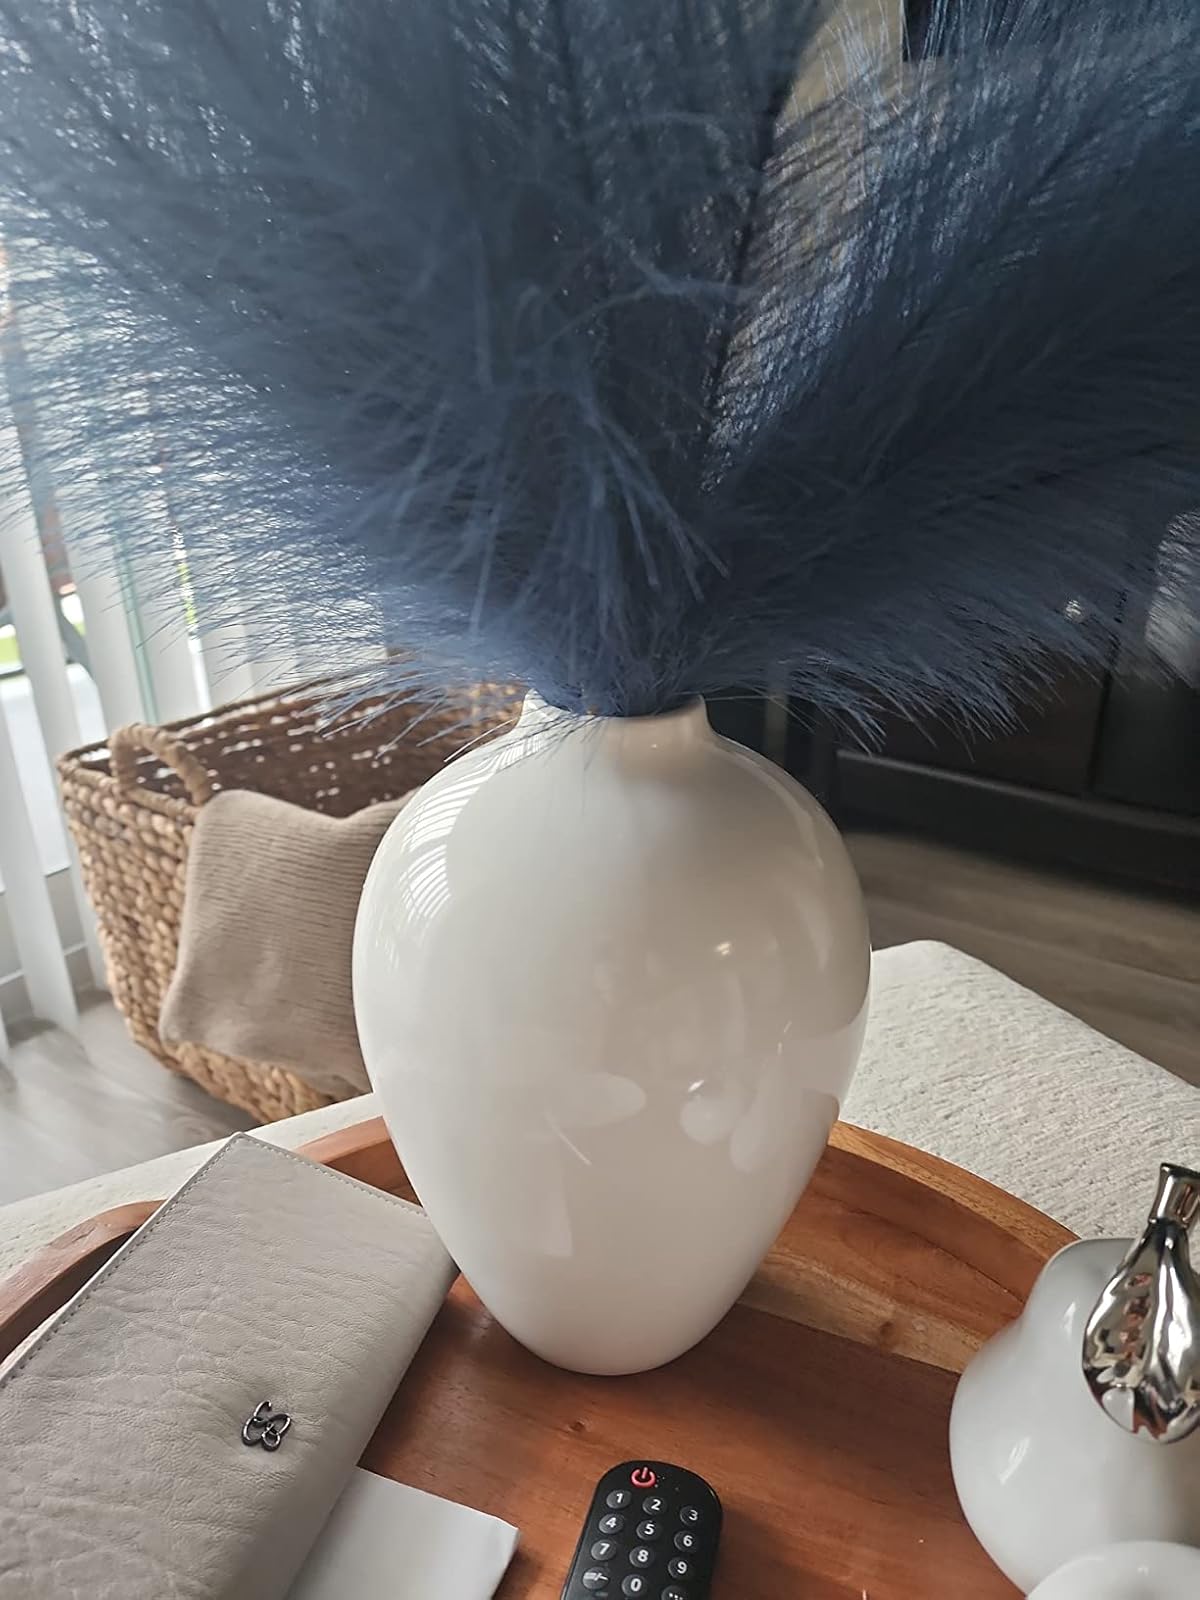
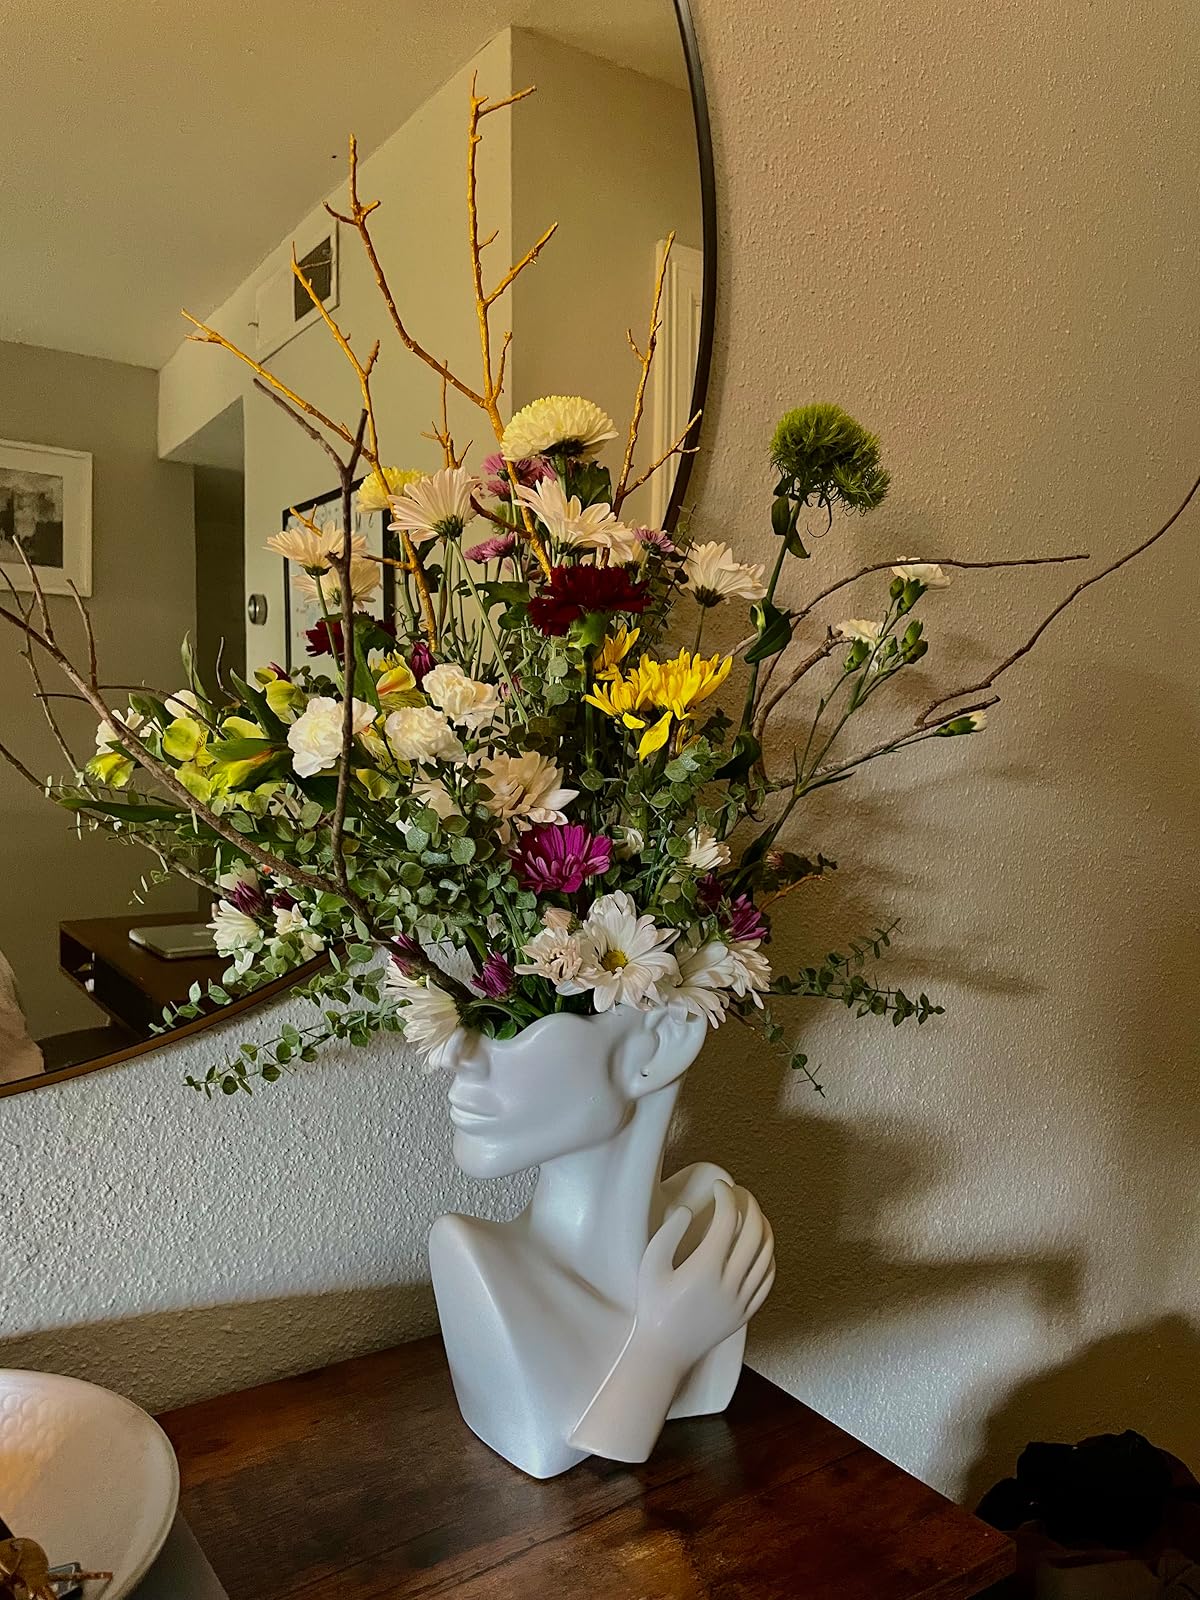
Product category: vase
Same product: no